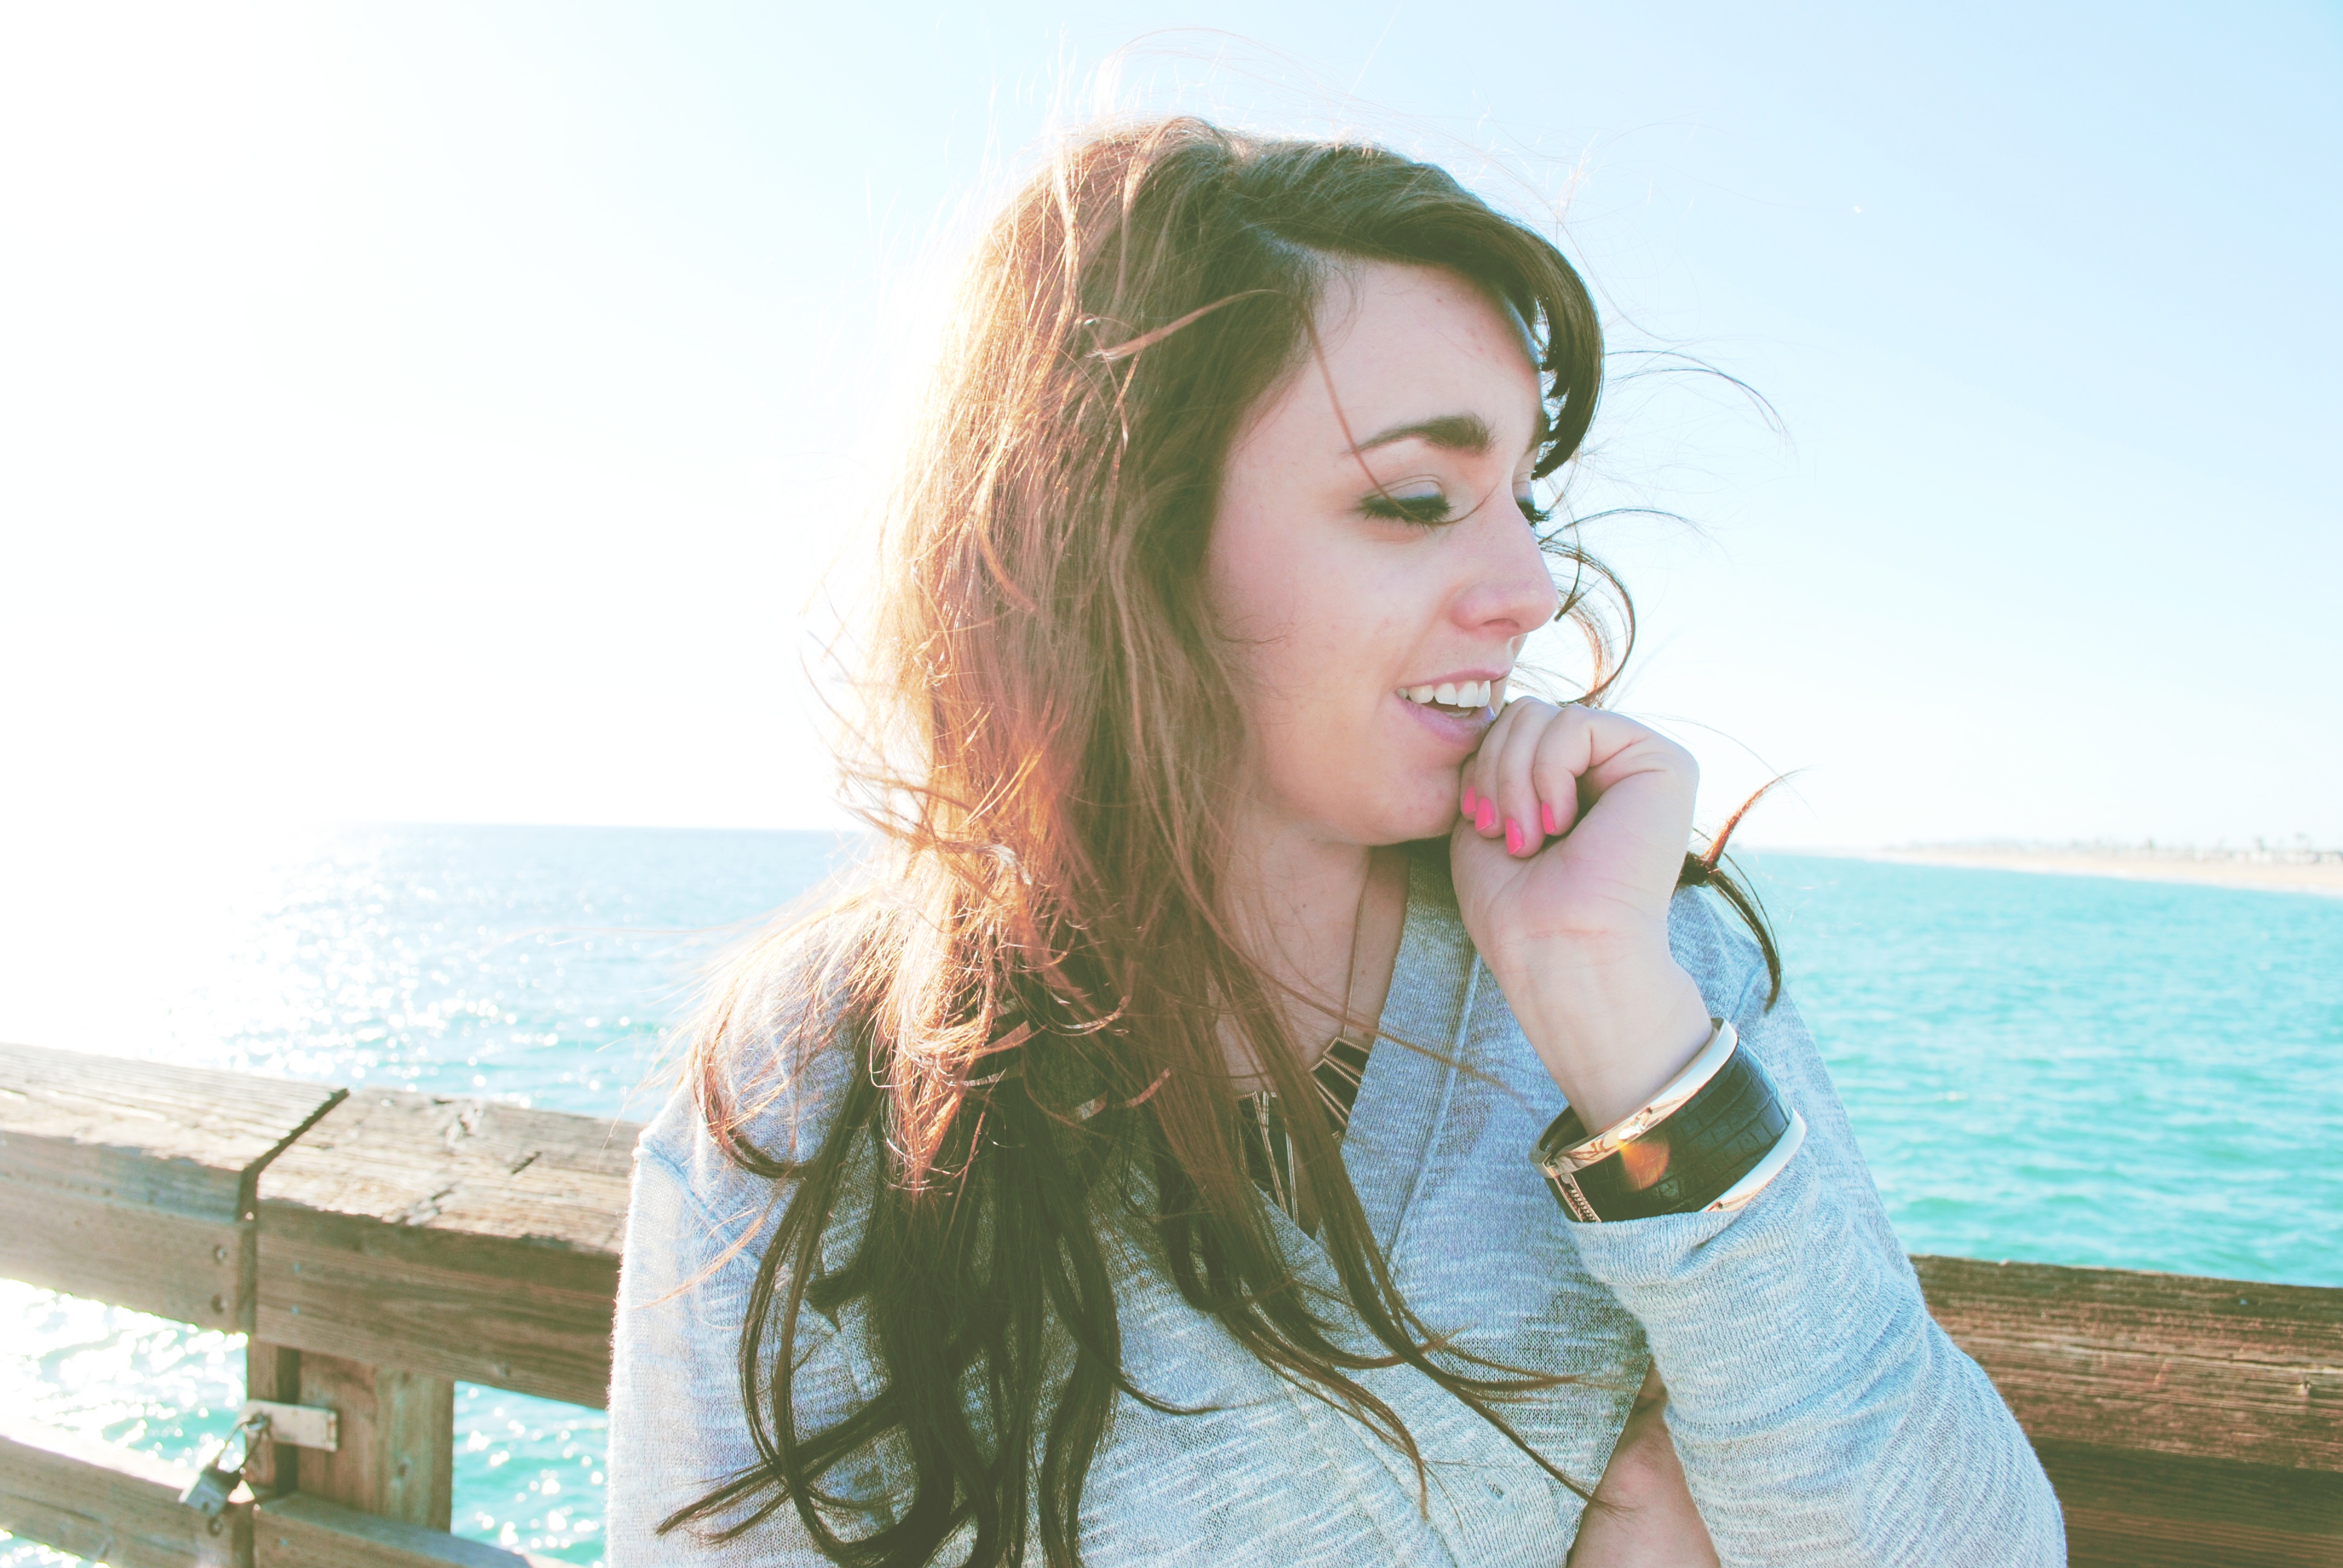
person, girl, hair, photography, vacation, model, hairstyle, long hair, dress, eye, skin, beauty, blond, emotion, interaction, photo shoot, brown hair, sense, portrait photography, human action